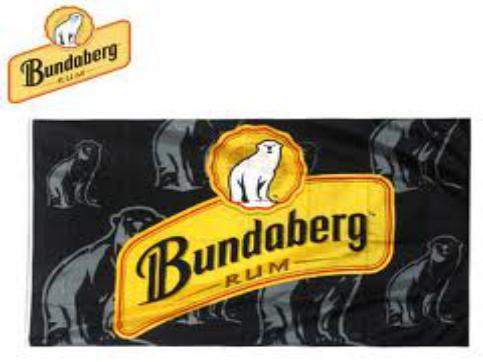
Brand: Bundaberg
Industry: Food